2025 ICC World Test Championship final

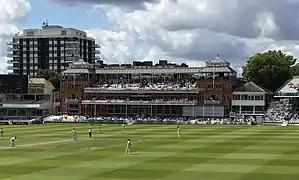
Panorama view of Lord's, London, the venue for the final

The points system remained unchanged from the previous edition. A team that was behind the required over rate at the end of a match would have one point deducted for each over it was behind. As in the previous edition, the teams are ranked in the league table based on percentage of total points won out of total points contested.